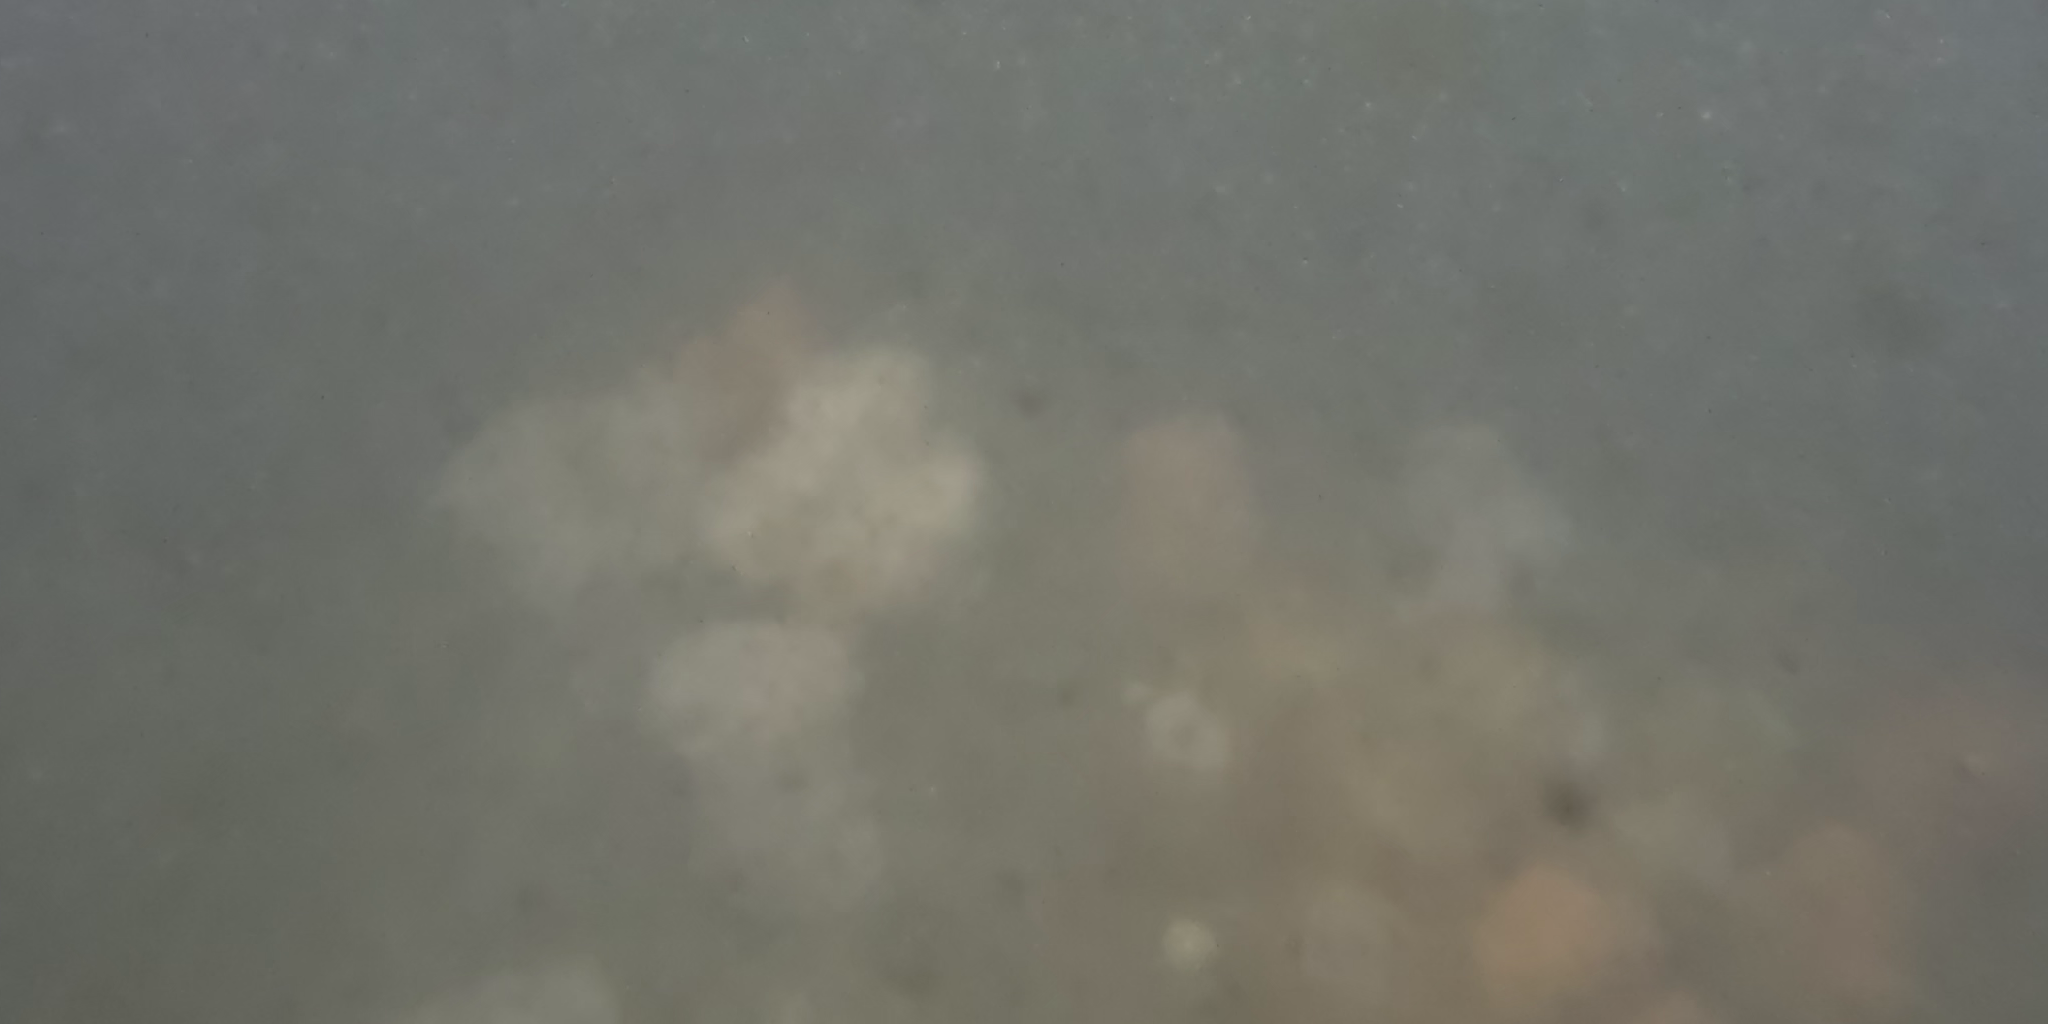
Seabed habitat: stone